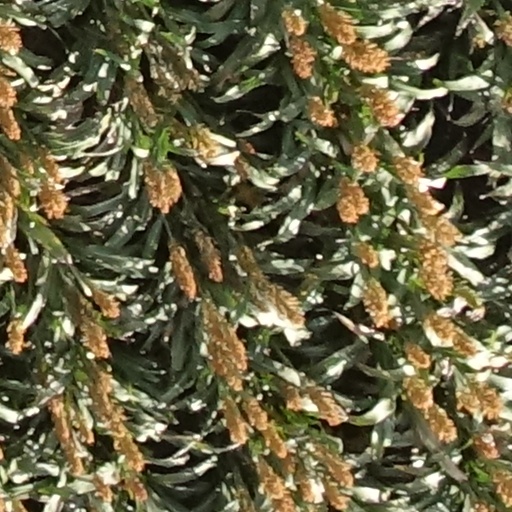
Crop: sorghum